Label-free quantification

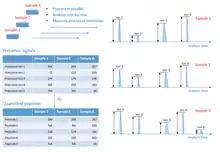
Label-free quantification experiment with 3 samples, 3 LC-MS files and 5 precursor ions/peptides. Intensities at the peak of the chromatographic peaks are used for quantification in this particular case. Peptides are identified via fragmentation mass spectra, and some of the precursor ions will be quantified, but not mapped to any peptide sequence.

Label-free quantification may be based on precursor signal intensity or on spectral counting. The first method is useful when applied to high precision mass spectra, such as those obtained using the new generation of time-of-flight (ToF), fourier transform ion cyclotron resonance (FTICR), or Orbitrap mass analyzers. The high-resolution power facilitates the extraction of peptide signals on the MS level and thus uncouples the quantification from the identification process.